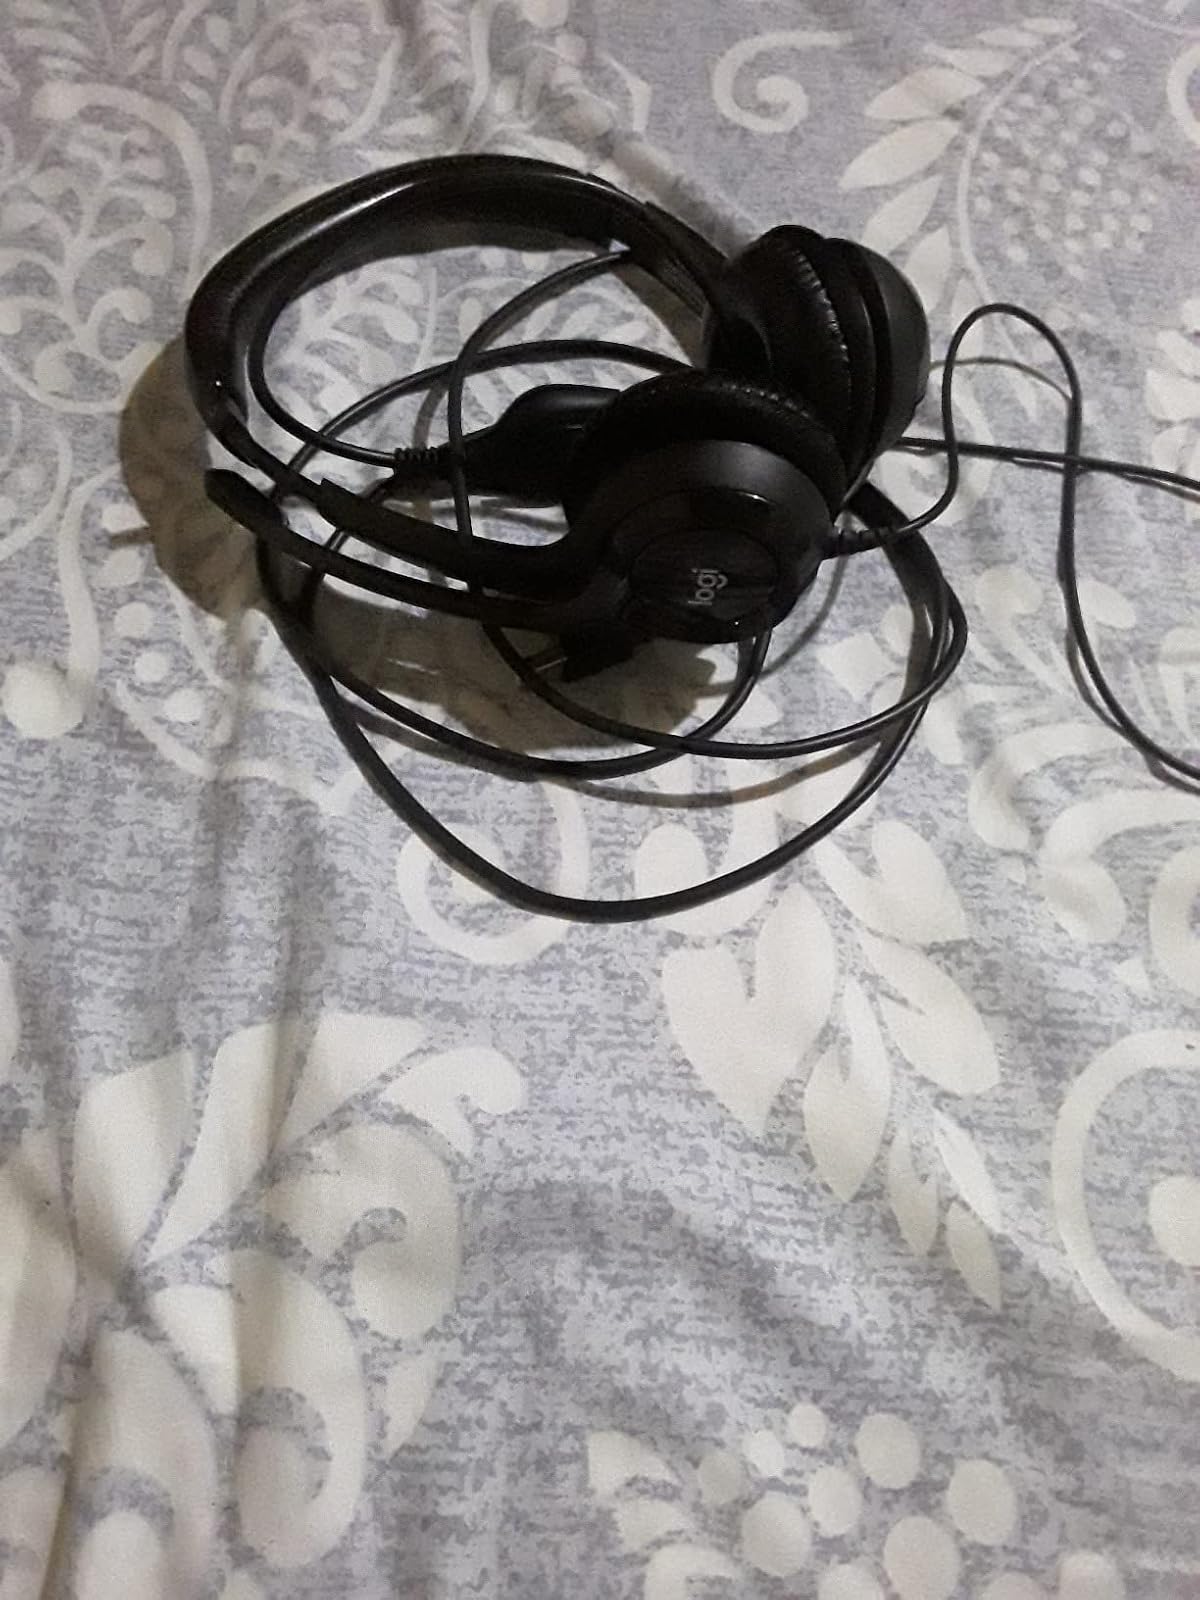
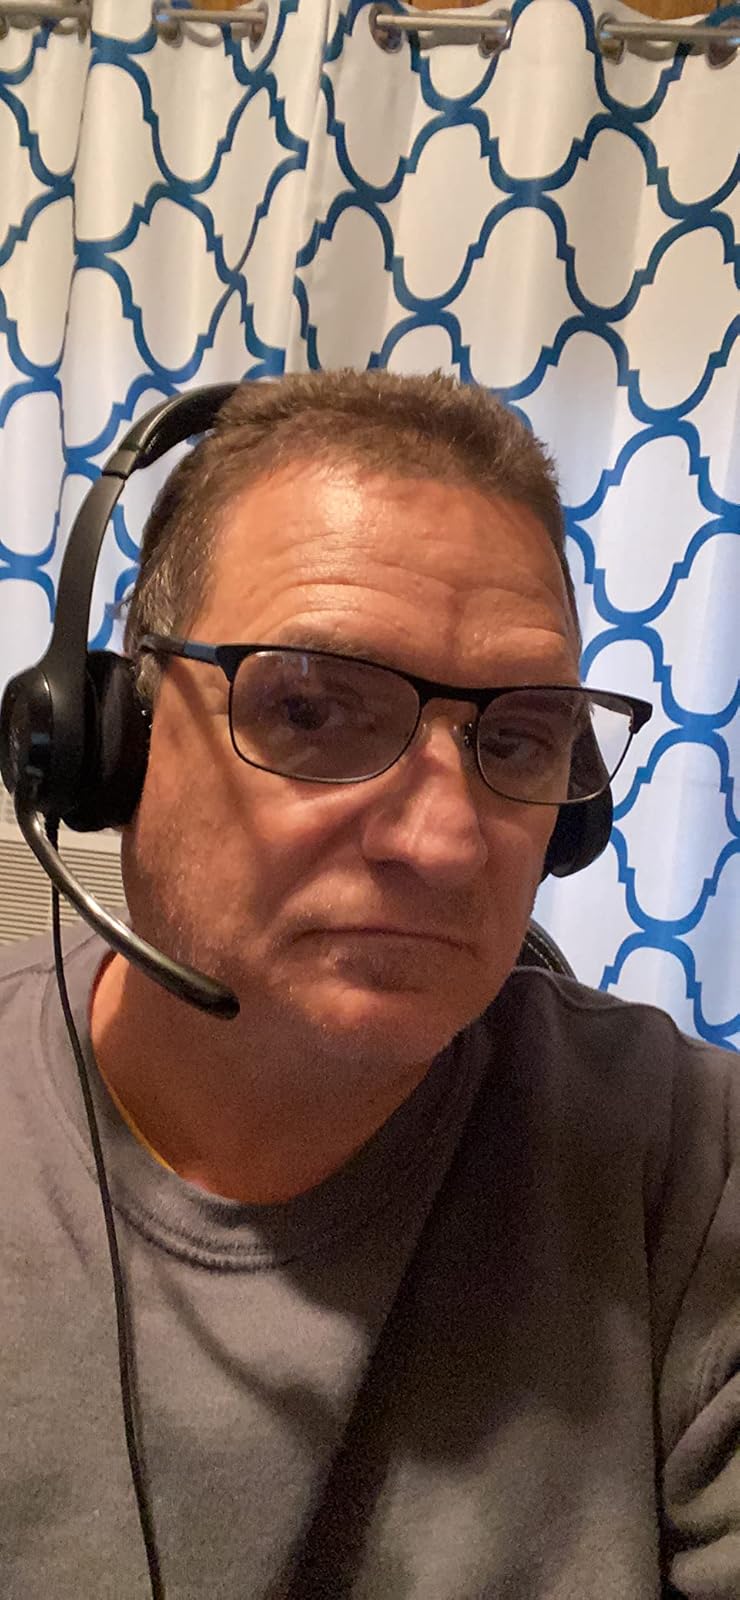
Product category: headphones
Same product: yes